Adrienne d'Aulnis de Bourouill

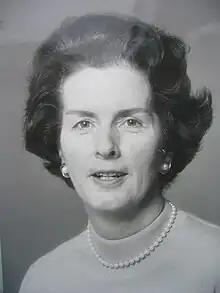
Adrienne d'Aulnis de Bourouill in 1970

Hester Adrienne Henriëtte baroness d'Aulnis de Bourouill (The Hague, 3 September 1920 – 29 December 1996) was a Dutch lawyer who dealt mainly with medical ethical issues.